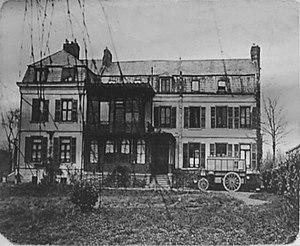
carte postale de Cagny chateau.
Cagny est une commune française située dans le département de la Somme en région Hauts-de-France.